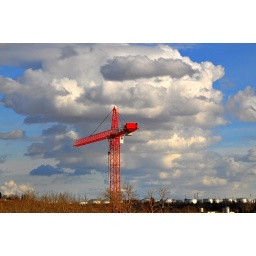
Red crane and clouds in the blue sky